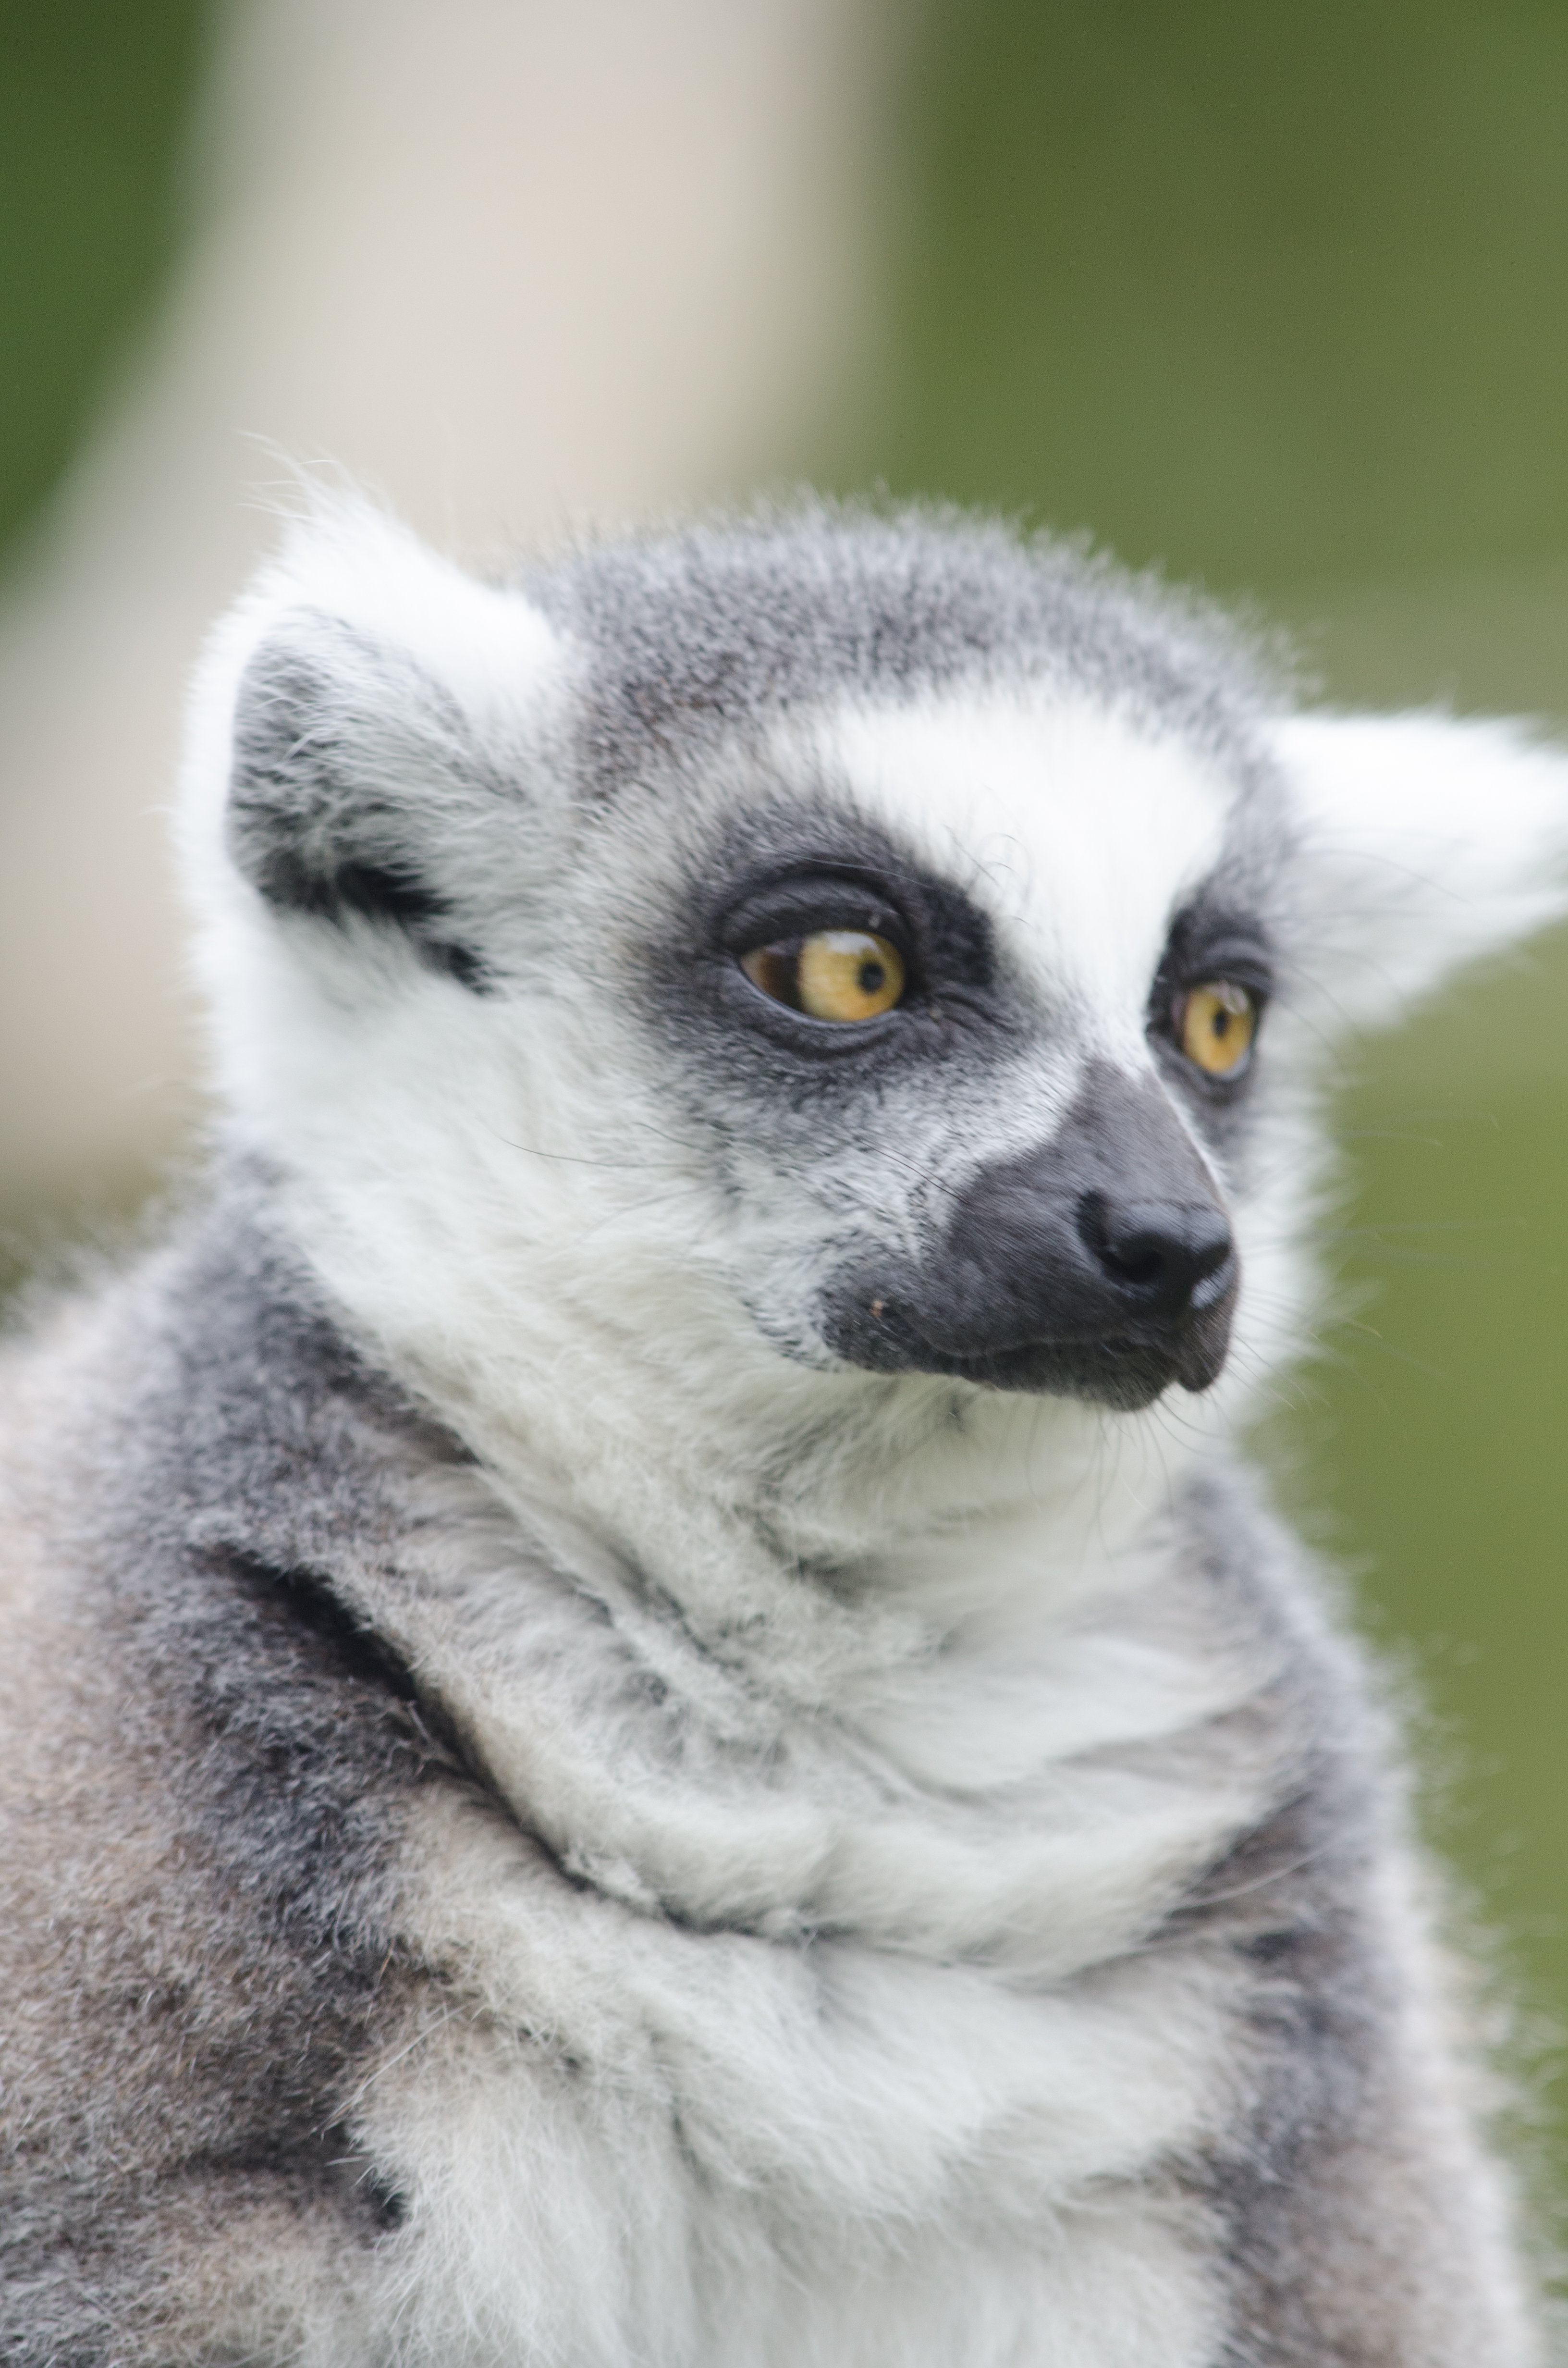
ring, feet, cute, wildlife, zoo, mammal, nikon, fauna, primate, close up, eyes, hands, madagascar, vertebrate, germany, deutschland, adorable, lemur, d7000, niedlich, tierpark, tailed, katta, madagaskar, lemuren, kattas, fuse, h nde